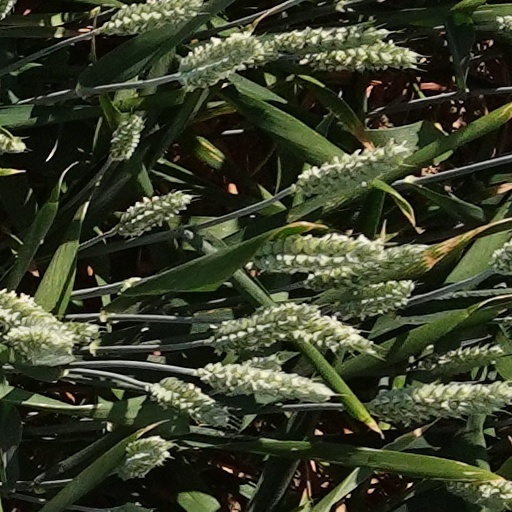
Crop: wheat